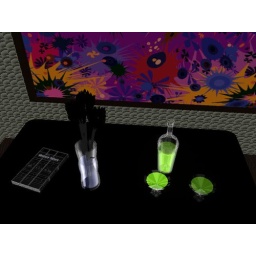
A book, black roses and some glowing liquor in a bottle.